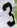
Number: 3